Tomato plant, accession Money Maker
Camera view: tilt-top (135 deg); turntable rotation: 150 degrees
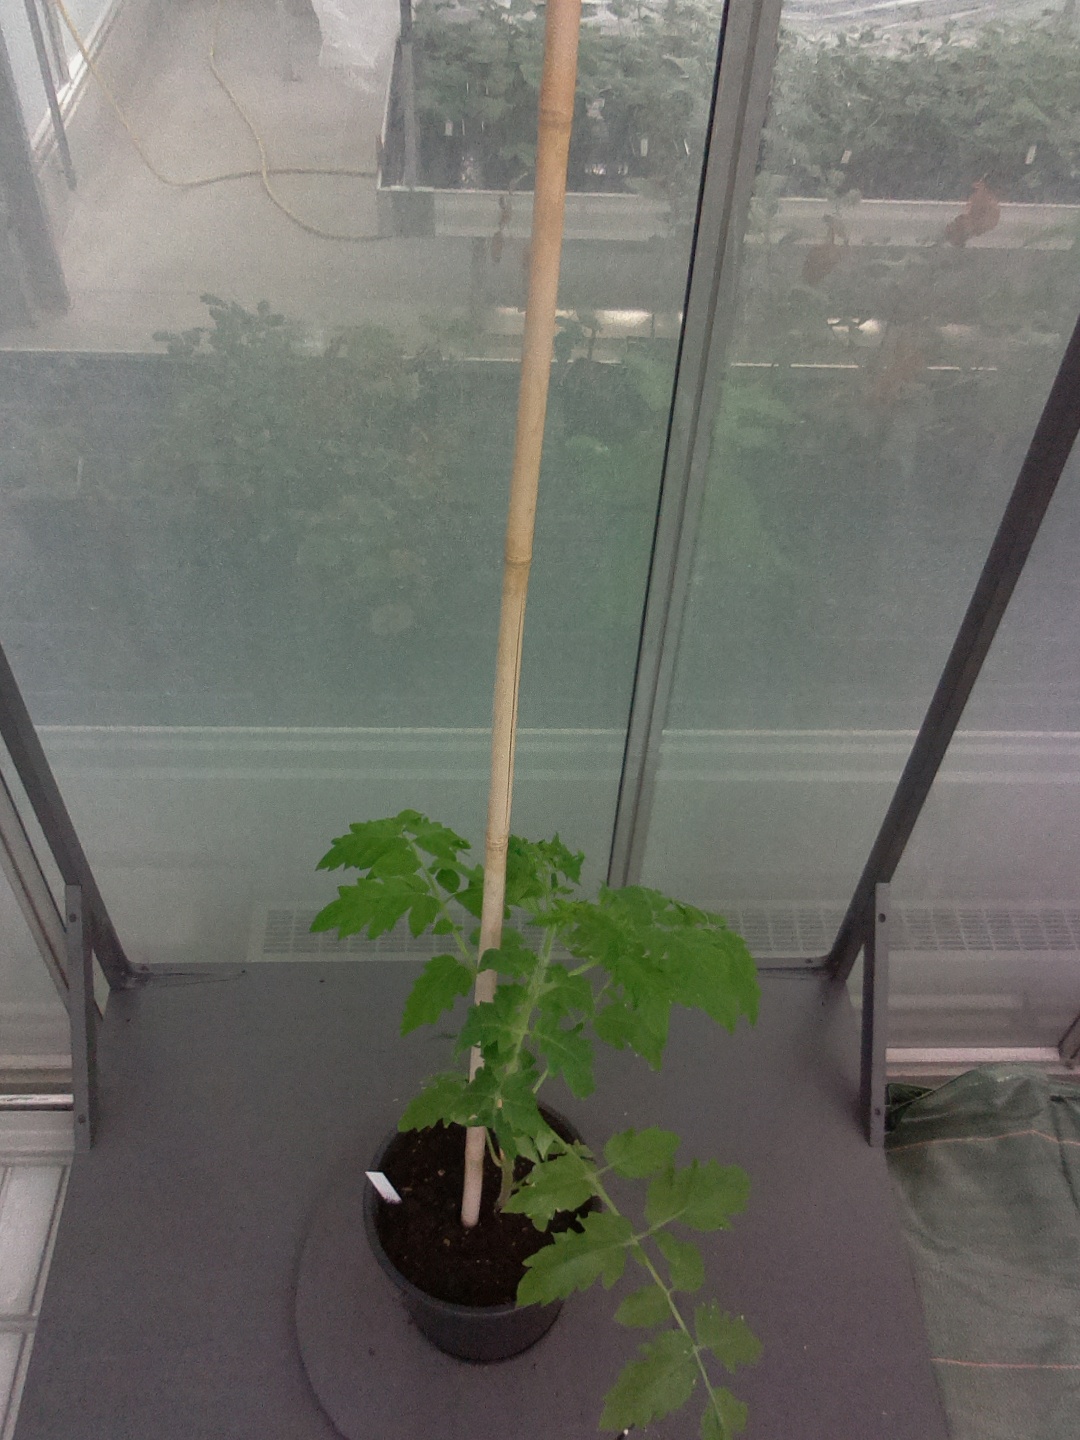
BBCH growth stage 13: 6 of true leaves visible